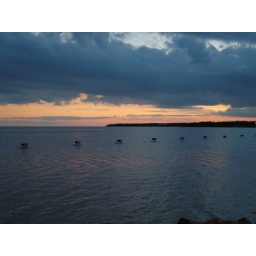
Sunset over Summerside's harbour/beach area. The black dots on the water are torches mounted on buoys.